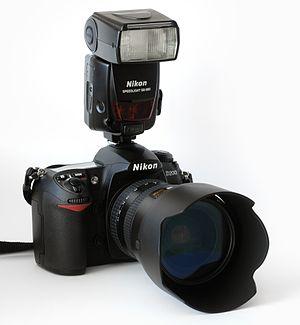
Un appareil photo reflex Nikon D200 équipé d'un objectif Nikon 17-55